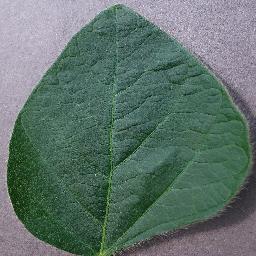
Label: Soybean___healthy